Deinococcus geothermalis

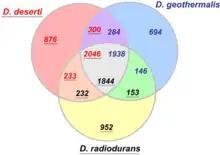
Comparative of the genomes found in the genus, "Deinococcus"

"Deinococcus geothermalis" has a genome that contains 2.47 Mbp with 2,335 protein coding genes. There are 73 insertion sequences (IS) contained in the genome, with 19 different types of ISs'. Upon oxidative stress these ISs' are actively transposed in the bacterium. Additionally, it carries at least 2 plasmids.